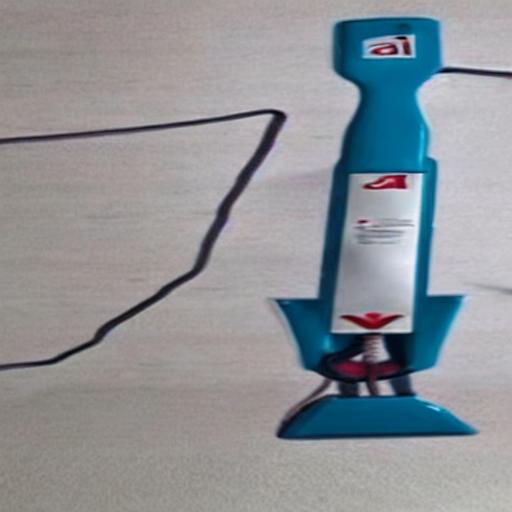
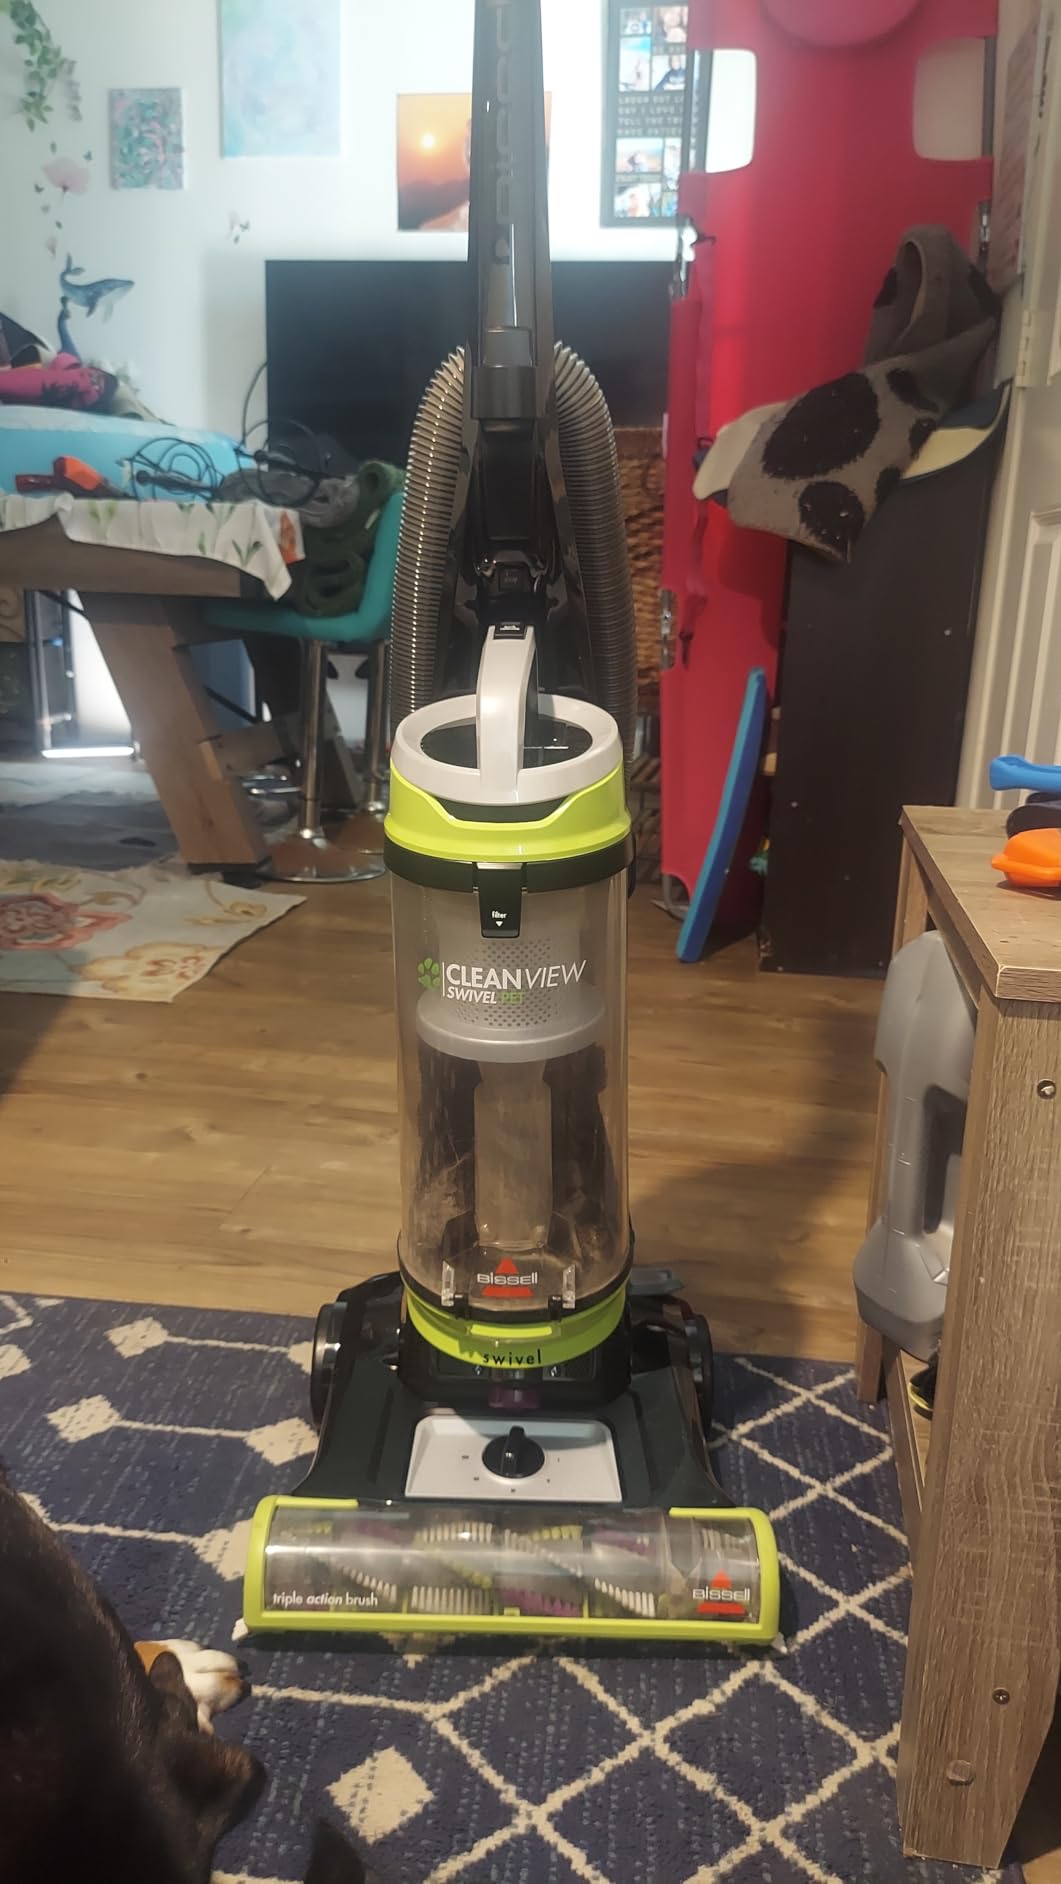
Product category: items_vacuum
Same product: no